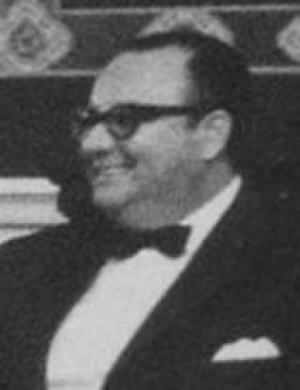
L'Académie militaire de West Point est une base et une académie militaire de l'armée de terre américaine, une des écoles militaires les plus prestigieuses aux États-Unis avec celle de l'Académie navale d'Annapolis et l'Académie de la Force aérienne des États-Unis.
Anastasio Somoza Debayle, né le 5 décembre 1925 León et mort le 17 décembre 1980 à Asuncion, est un homme d'État et un dictateur nicaraguayen.